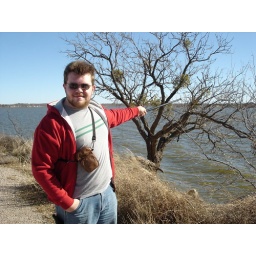
Me at Lake Fort Phantom in Abilene, TX. The green clumps you see in the tree is mistletoe.